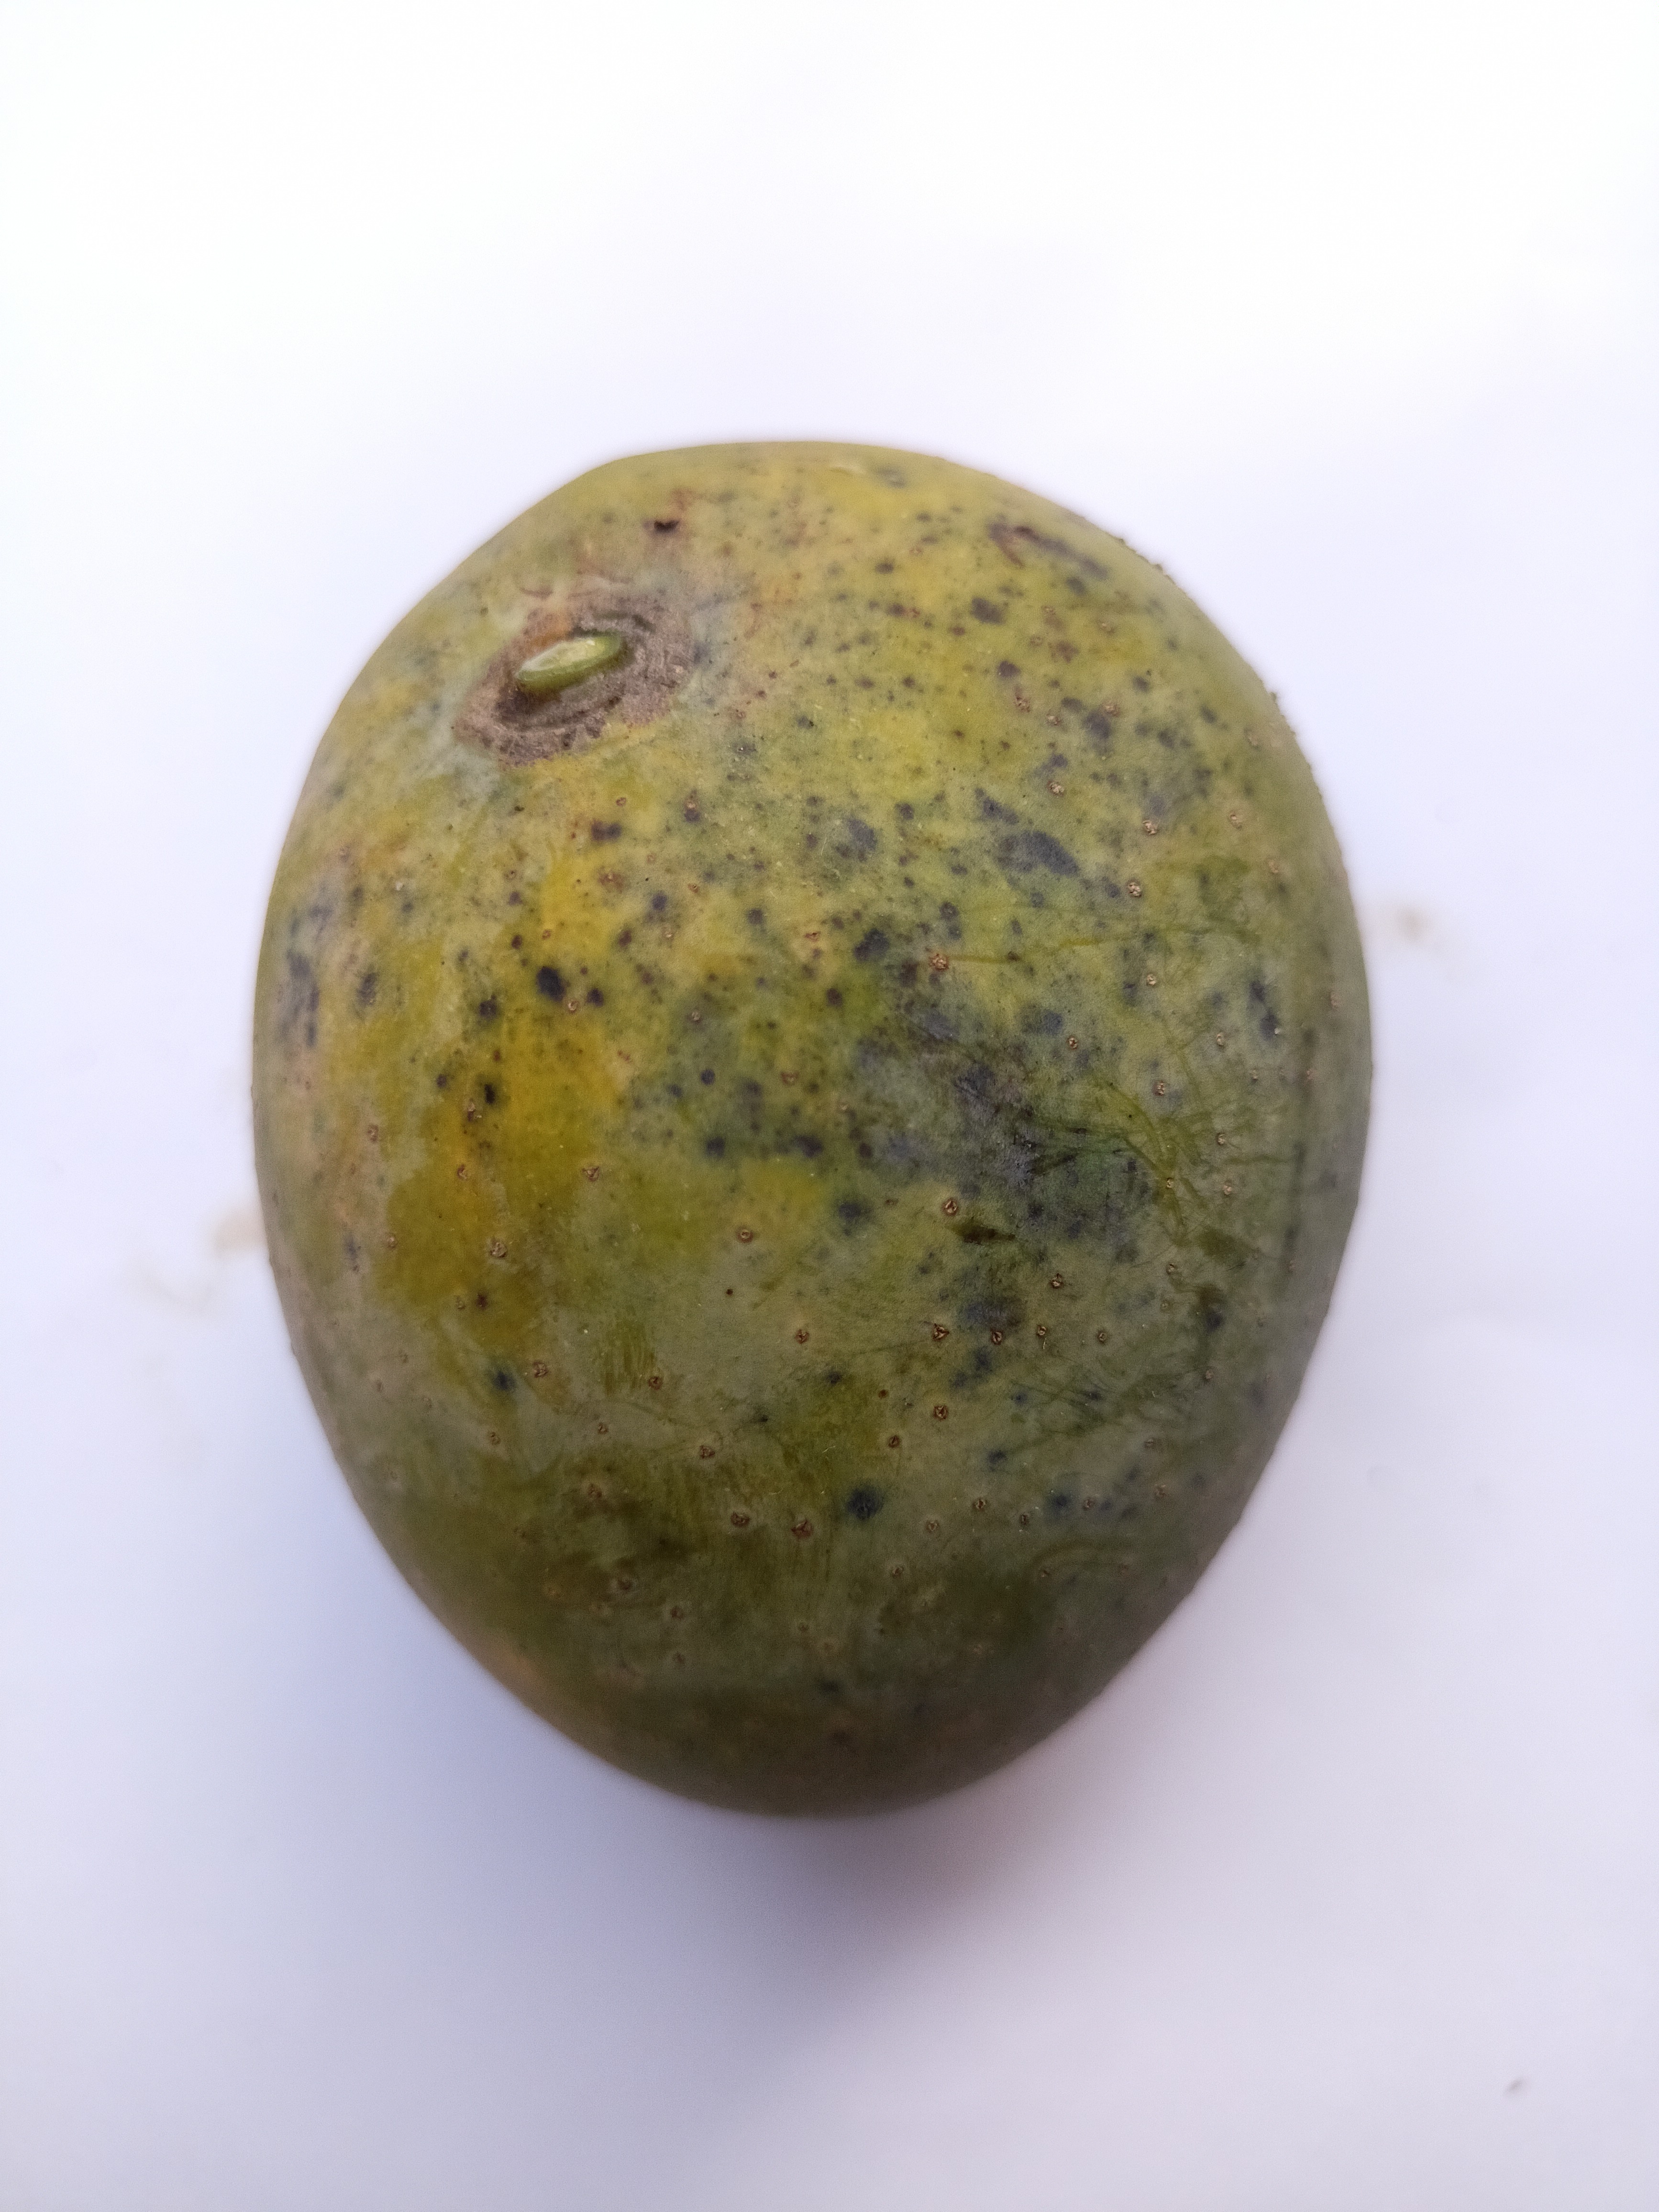
Mango variety: GopalBhog